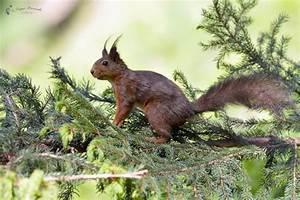
squirrel